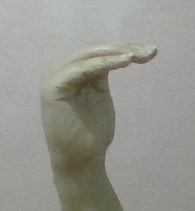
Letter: haa